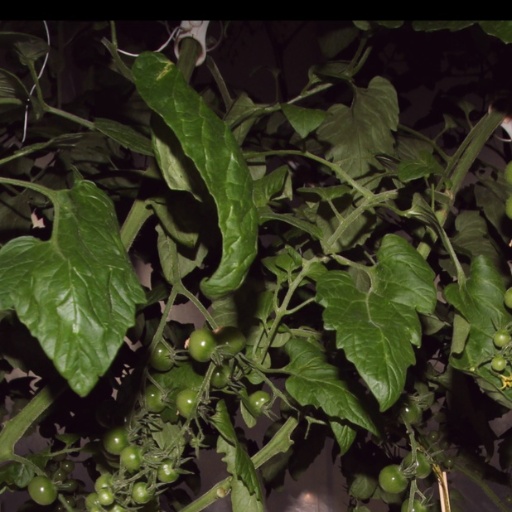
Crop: tomato